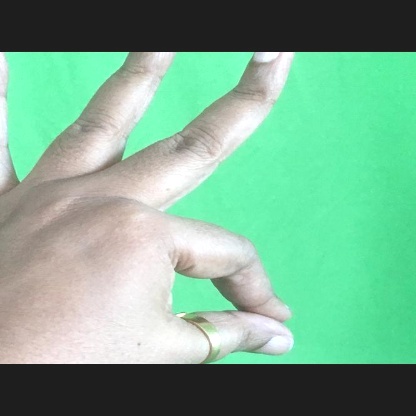
Mudra: Hamsasyam